Together Together

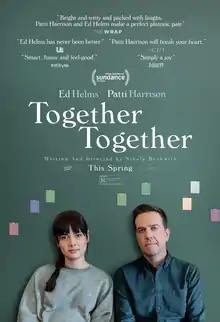
Theatrical release poster

Together Together is a 2021 American comedy-drama film written and directed by Nikole Beckwith. The film stars Ed Helms and Patti Harrison. It follows the friendship between a single man and the surrogate pregnant with his child. The film had its world premiere at the Sundance Film Festival on January 31, 2021, and was released on April 23, 2021, by Bleecker Street. The film ultimately received an R rating because of how many times they say "vagina" in addition to single use of the word "ejaculate".